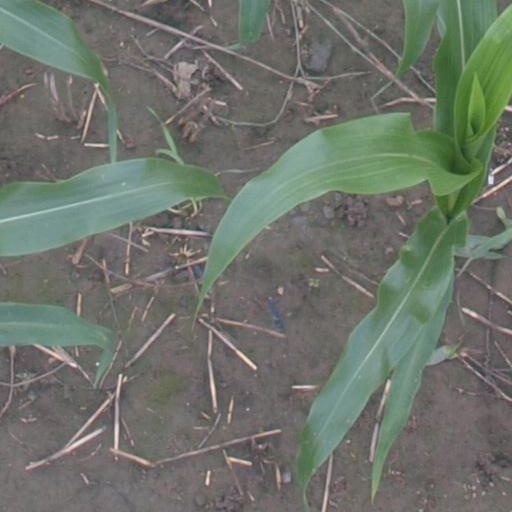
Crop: maize; corn